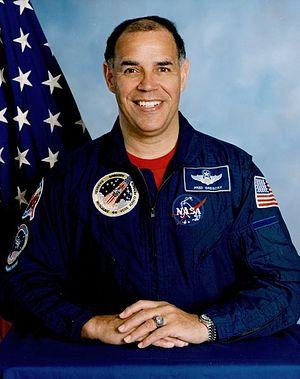
L'administrateur de la National Aeronautics and Space Administration est la plus haute fonction d'un fonctionnaire de la National Aeronautics and Space Administration, l'agence spatiale des États-Unis. L'administrateur sert de haut conseiller en sciences de l'espace auprès du président des États-Unis. Selon la NASA, le rôle de l'administrateur est de « diriger l'équipe de la NASA et de gérer ses ressources pour faire progresser la Vision pour l'exploration spatiale ».
Frederick Drew Gregory dit Fred Gregory est un astronaute américain né le 7 janvier 1941.